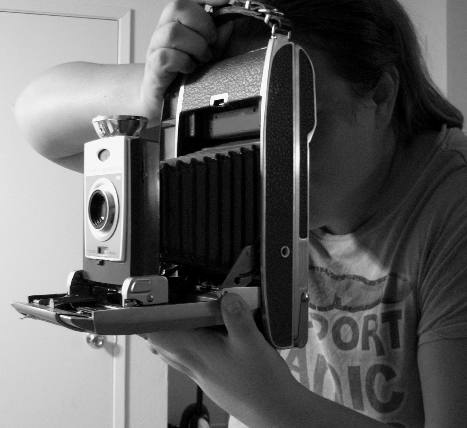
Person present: Yes